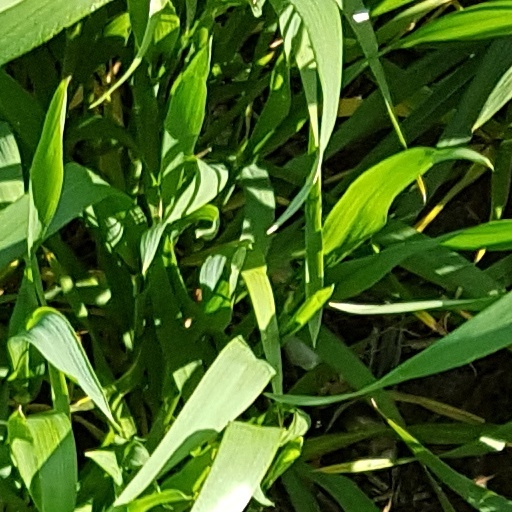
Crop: wheat